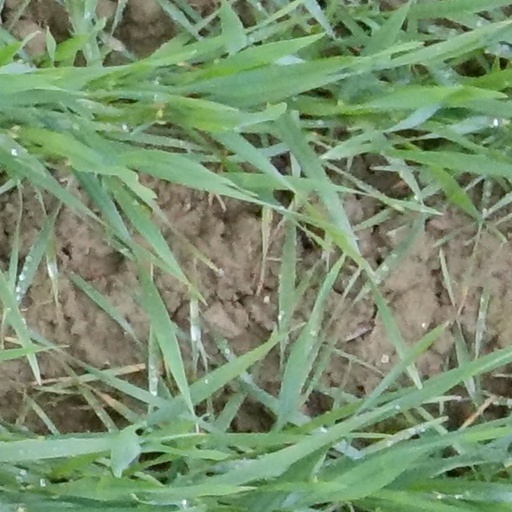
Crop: wheat